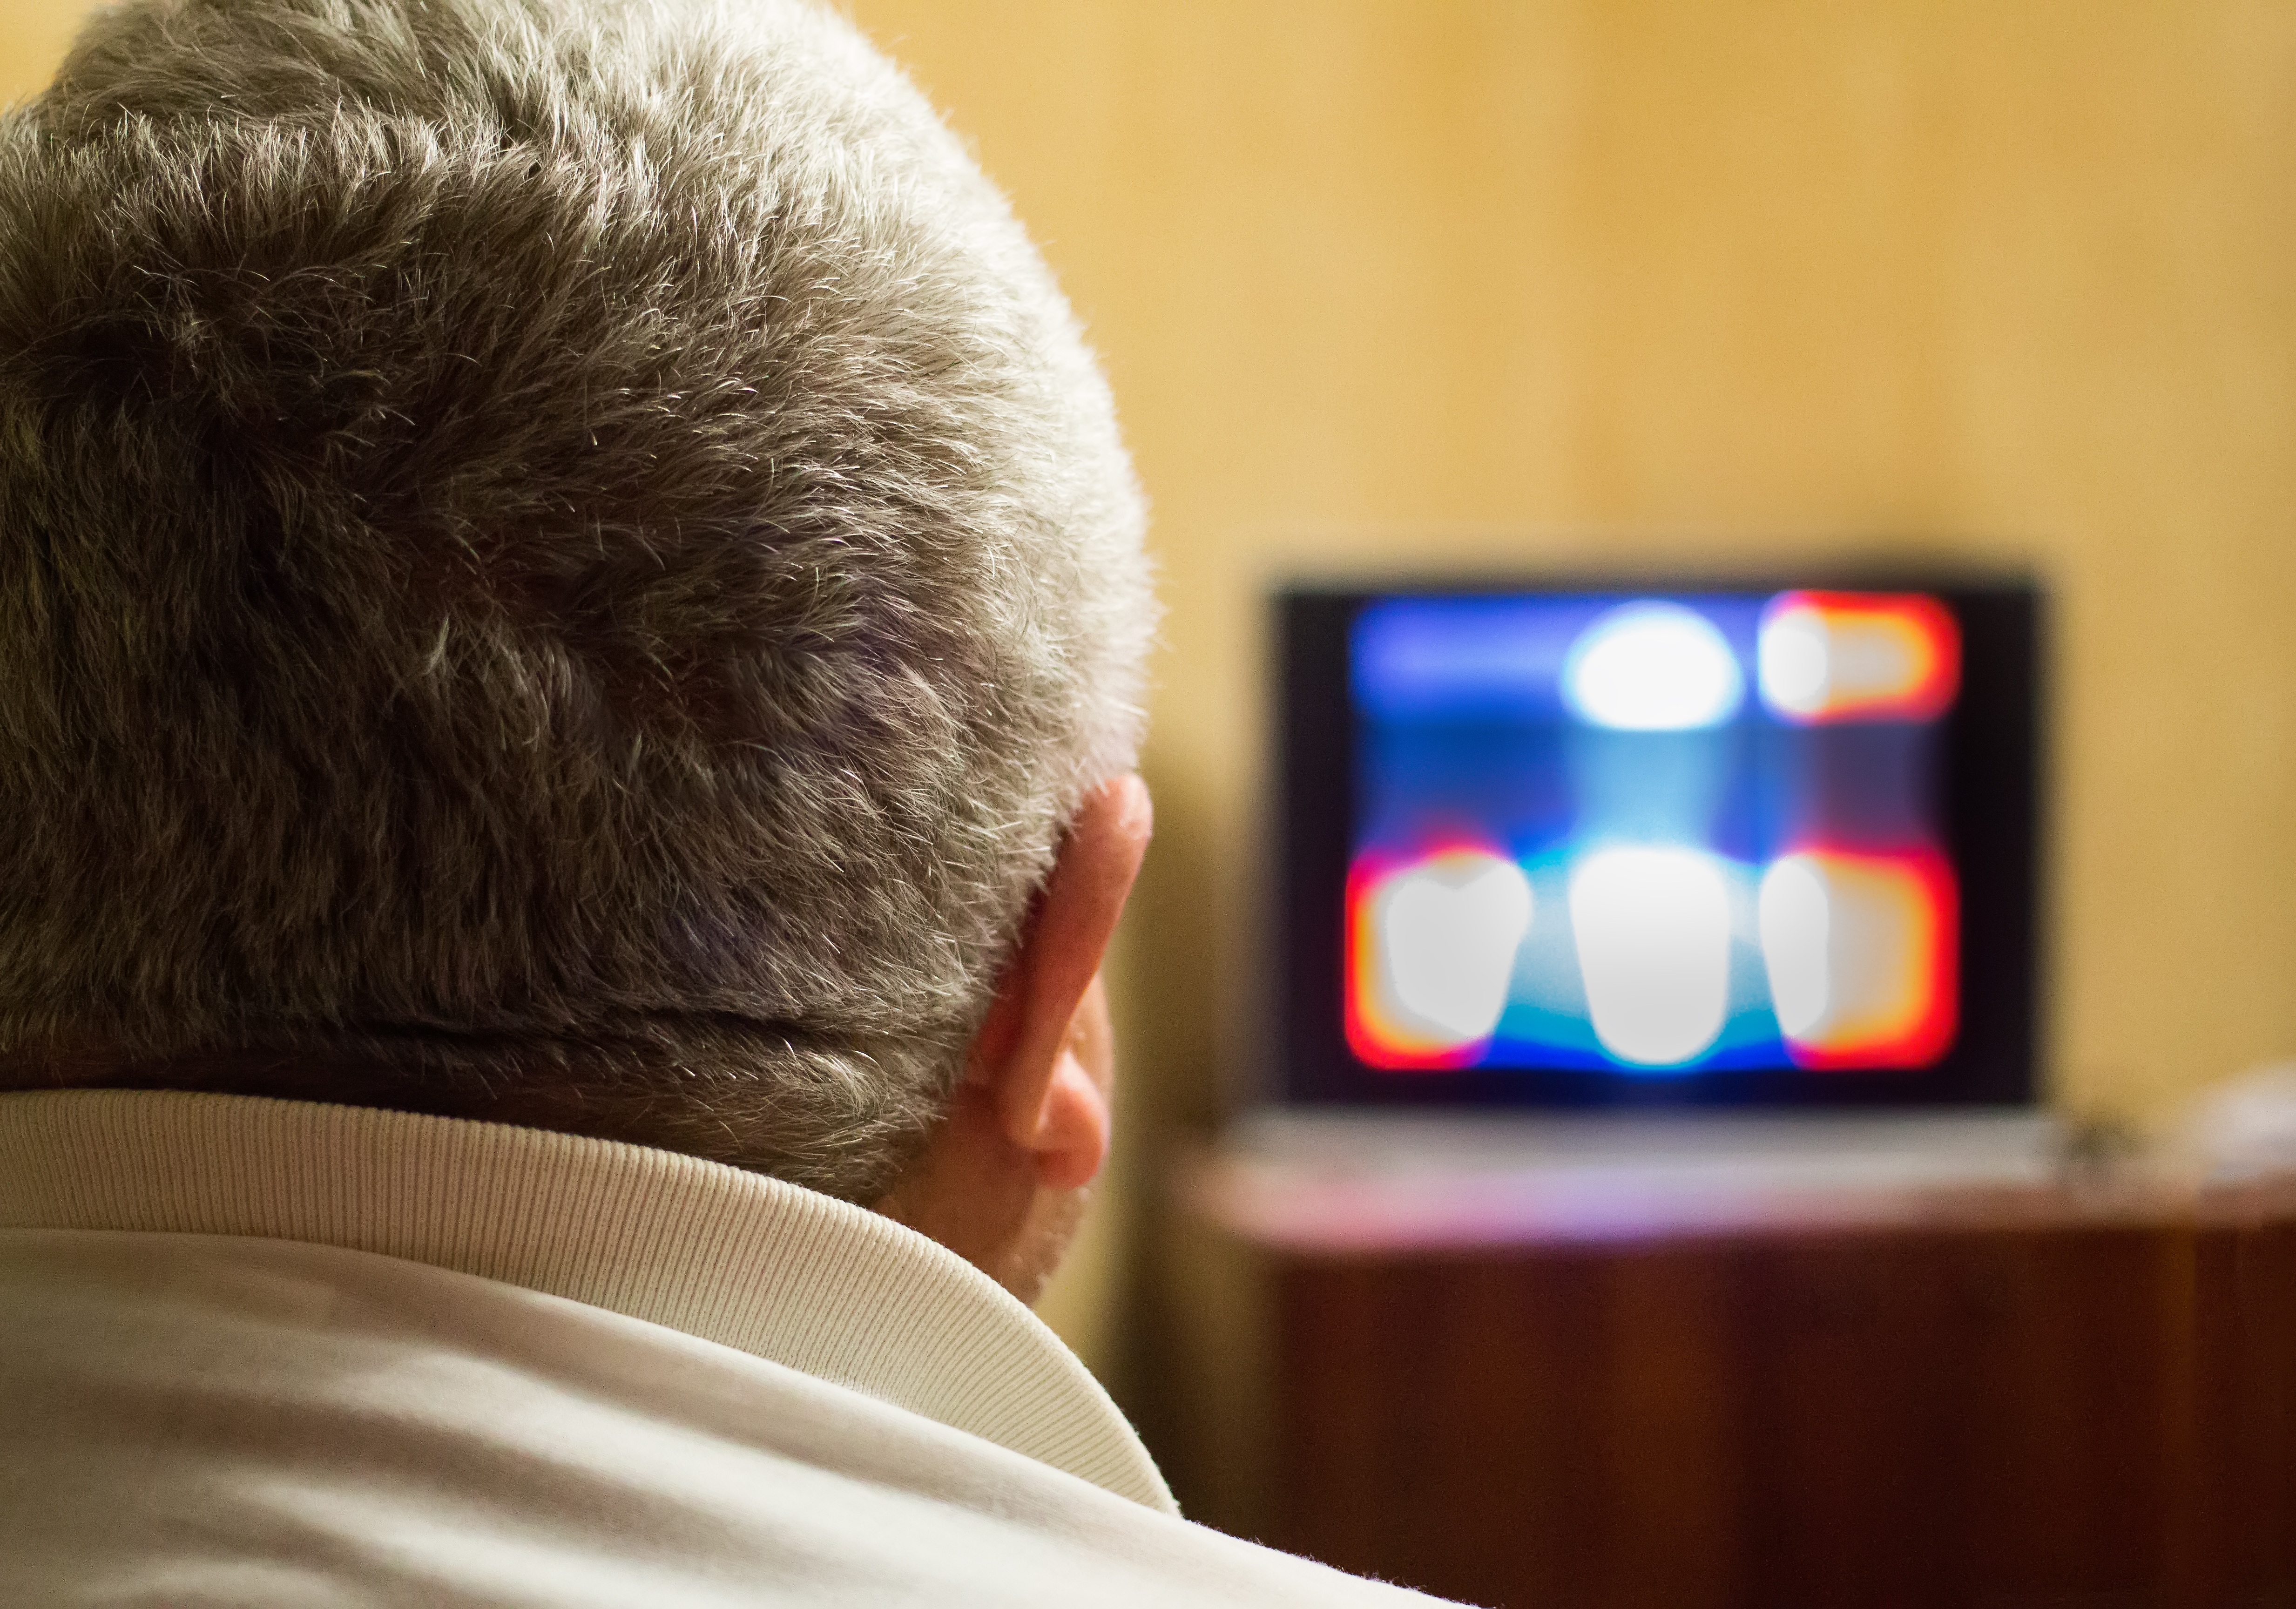
watch, man, person, time, vacation, color, show, tv, room, football, leisure, sloth, sit, lazy, relaxation, loneliness, eye, vision, aging, comfort, organ, movie, attention, idleness, hobby, life style, boredom, pastime, slacker